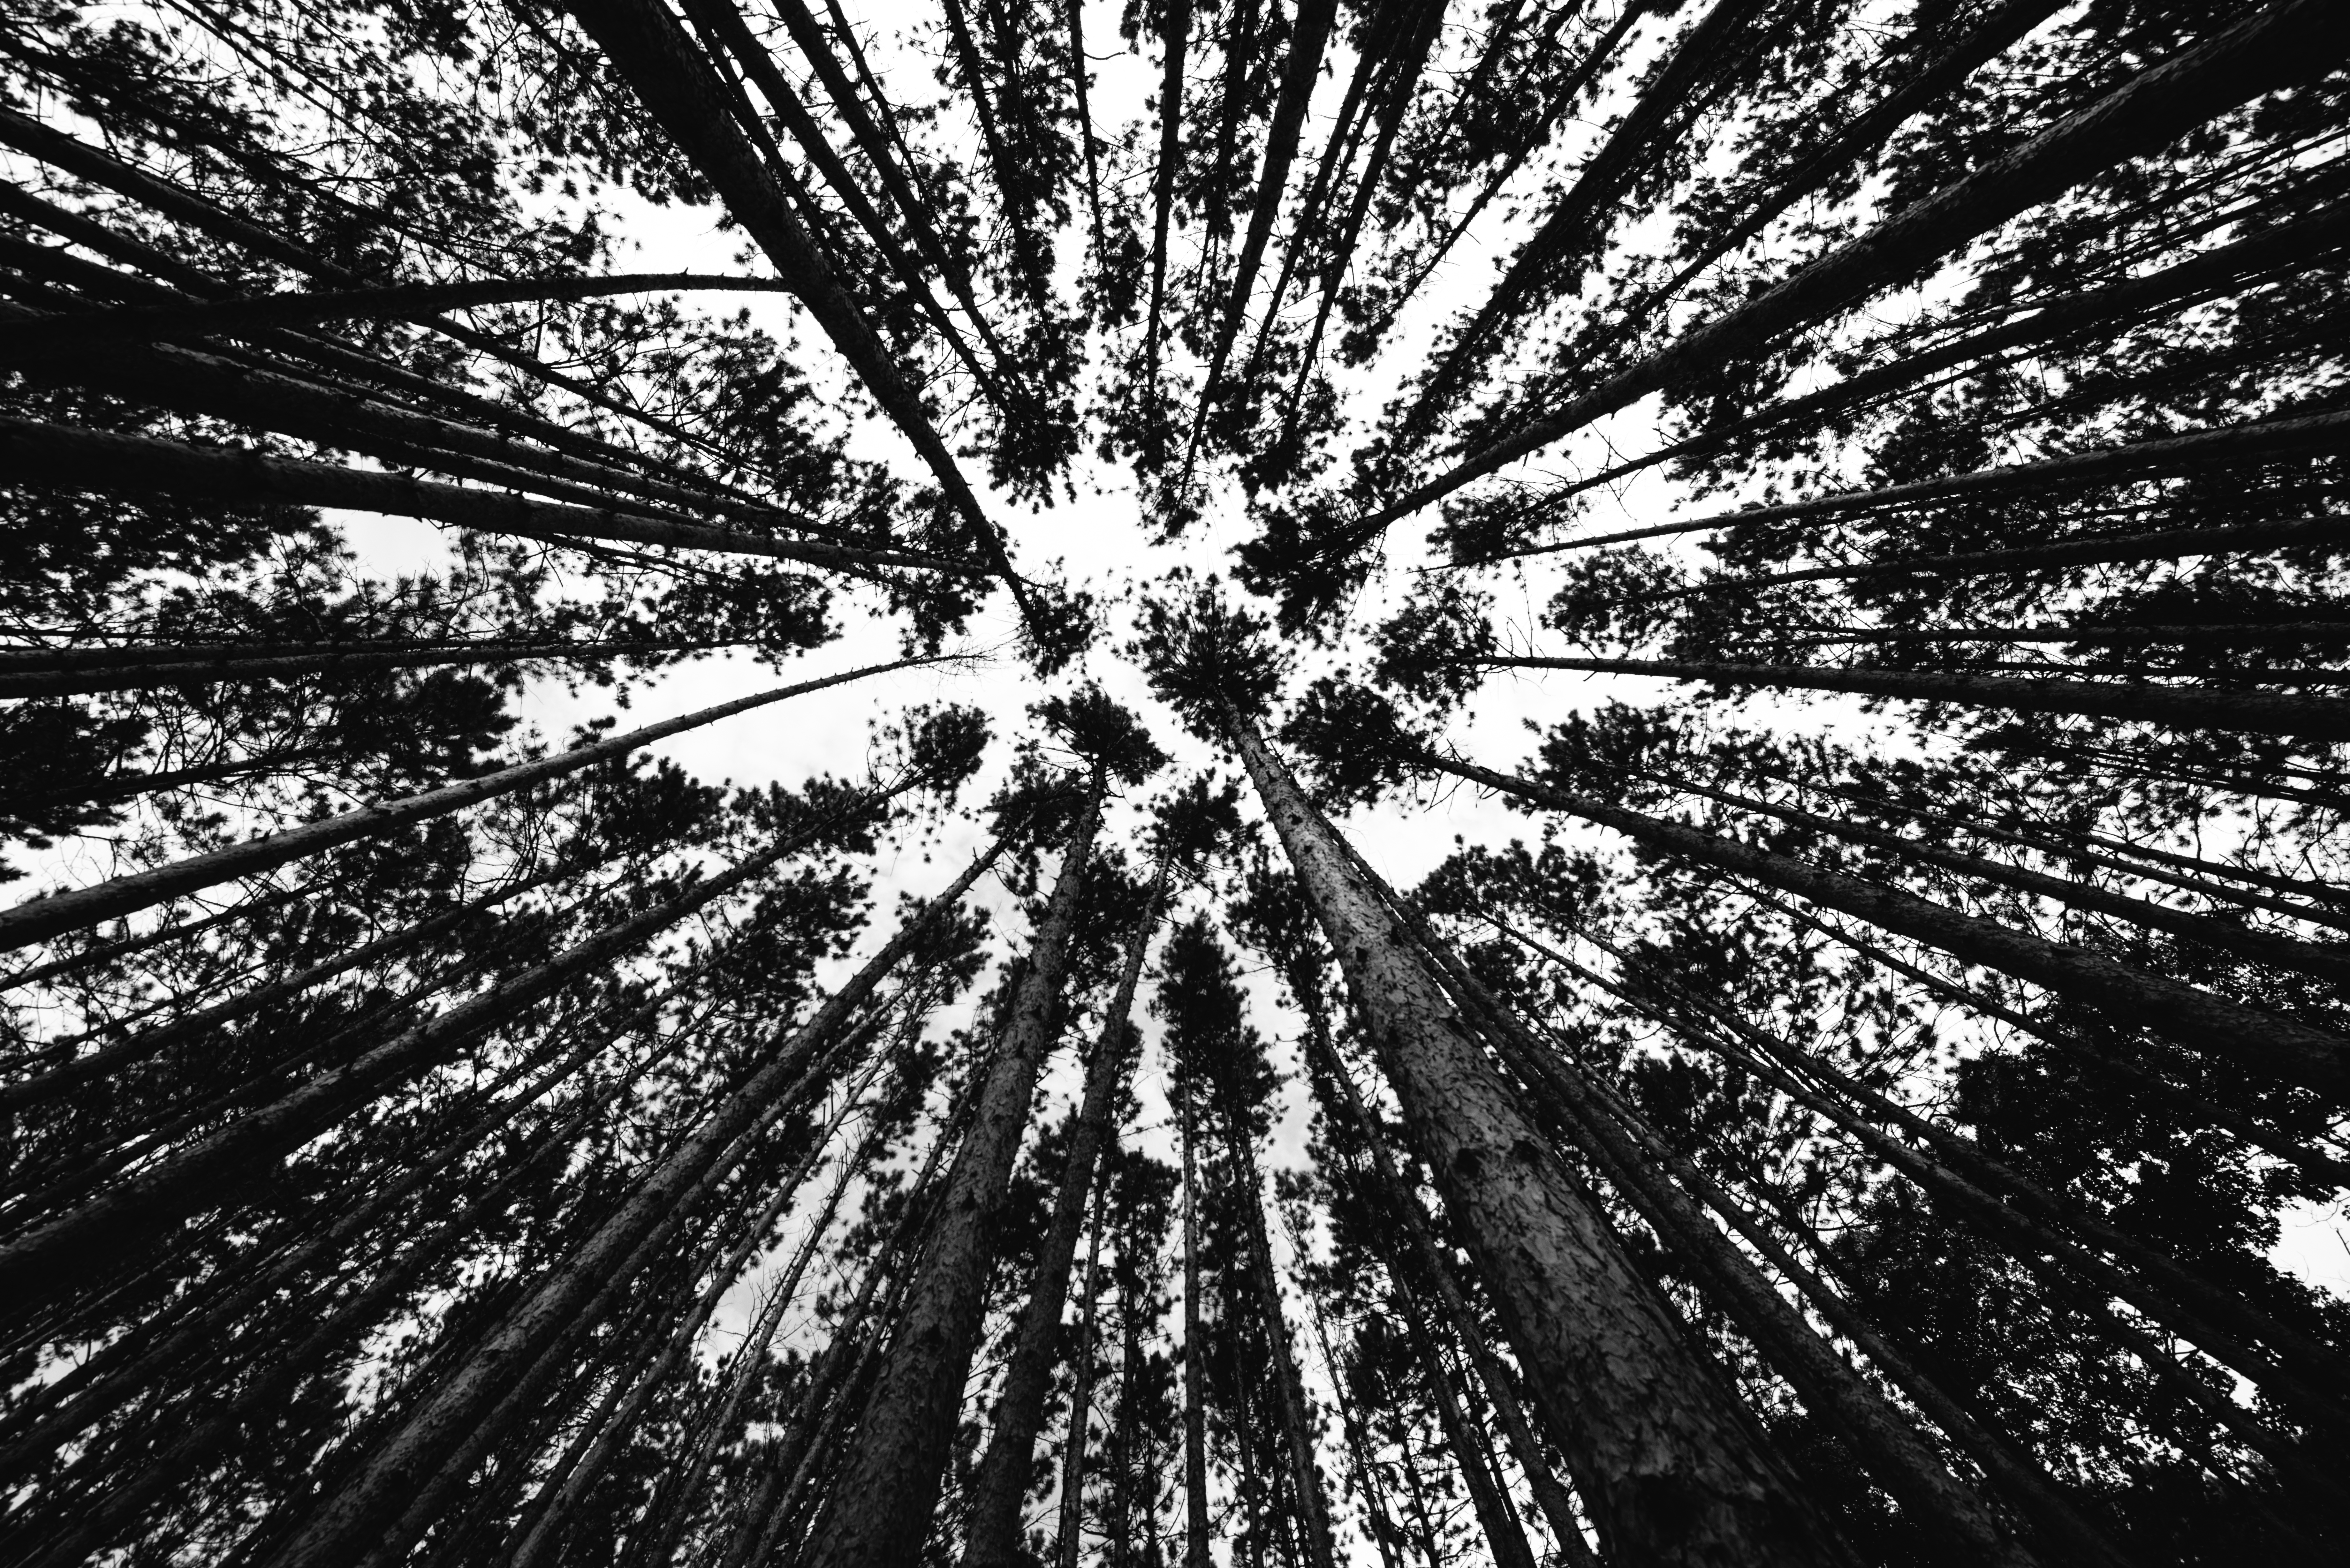
tree, branch, black and white, plant, photography, flower, trunk, line, botany, monochrome, symmetry, flowering plant, monochrome photography, woody plant, land plant, arecales, palm family